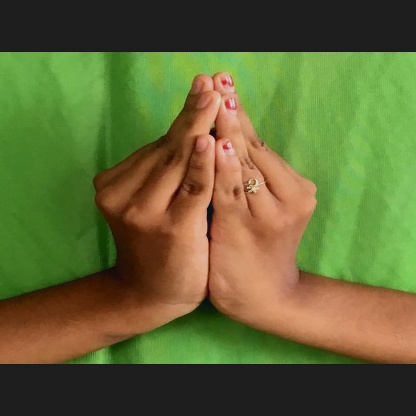
Mudra: Kapotham